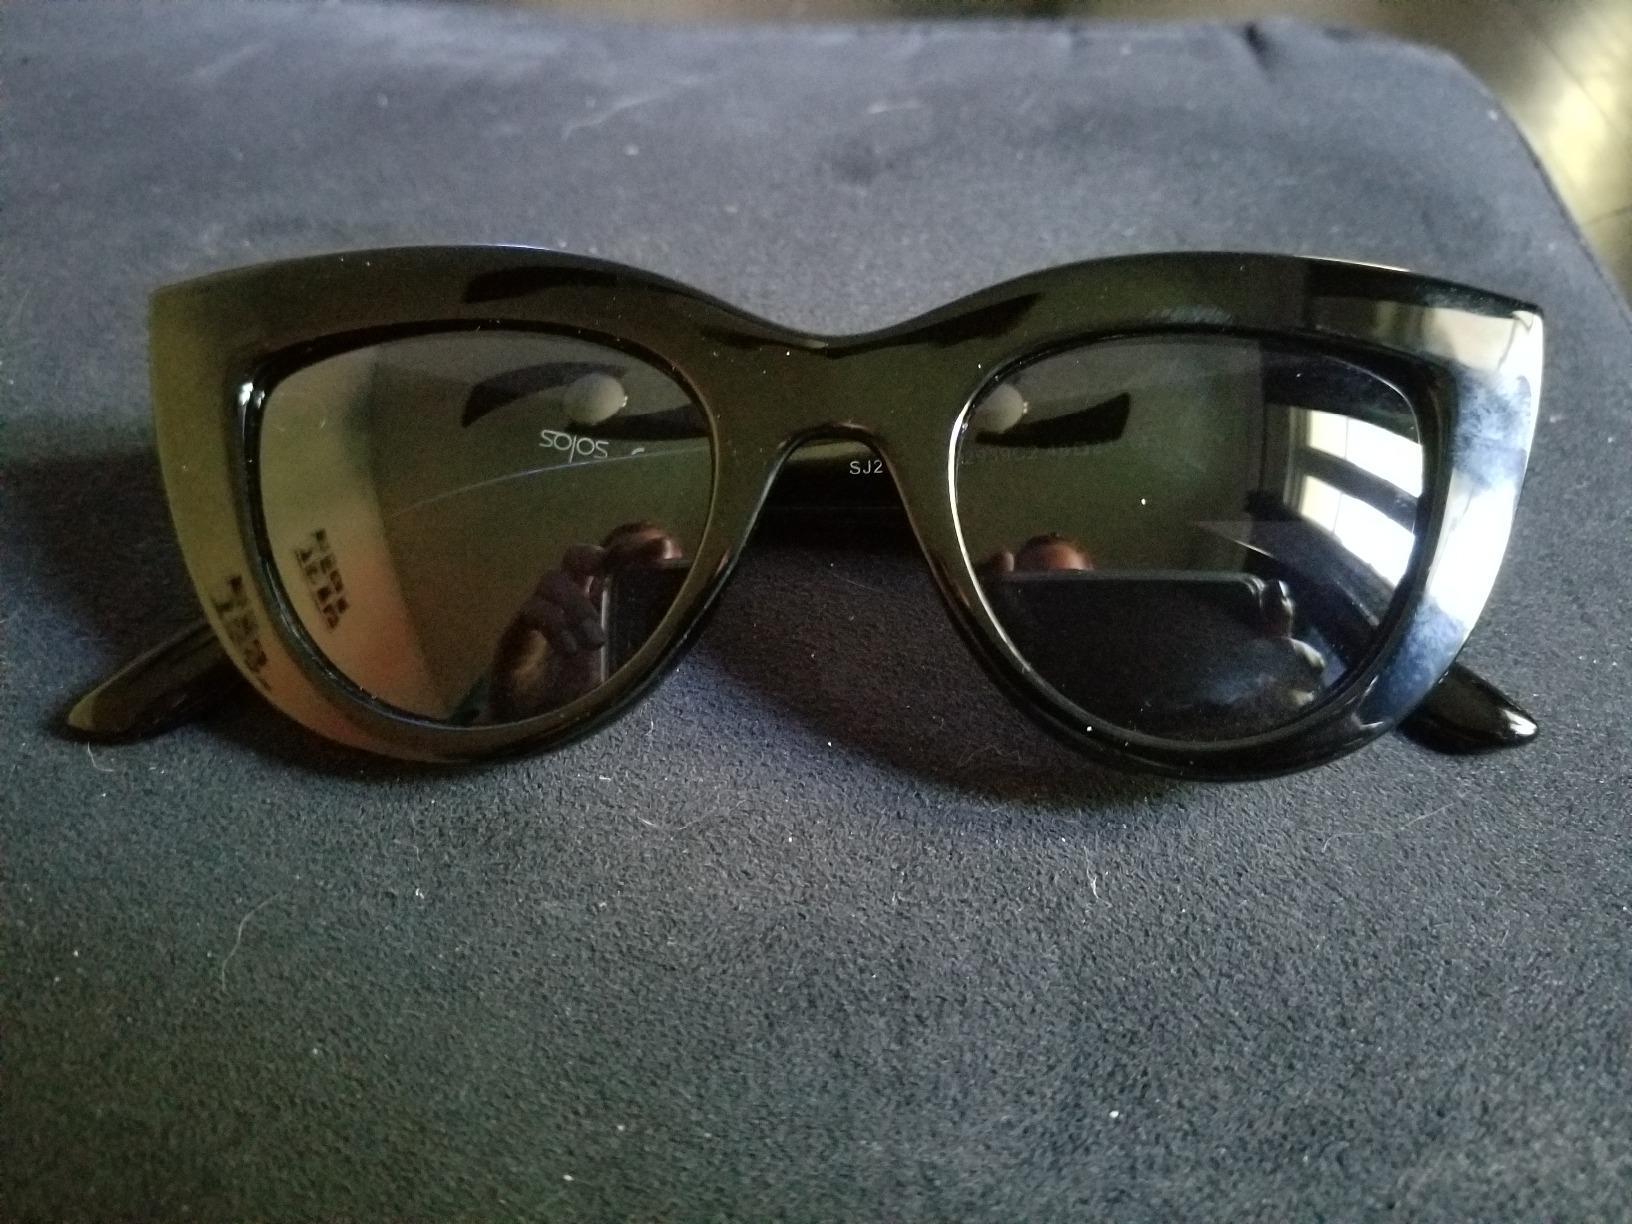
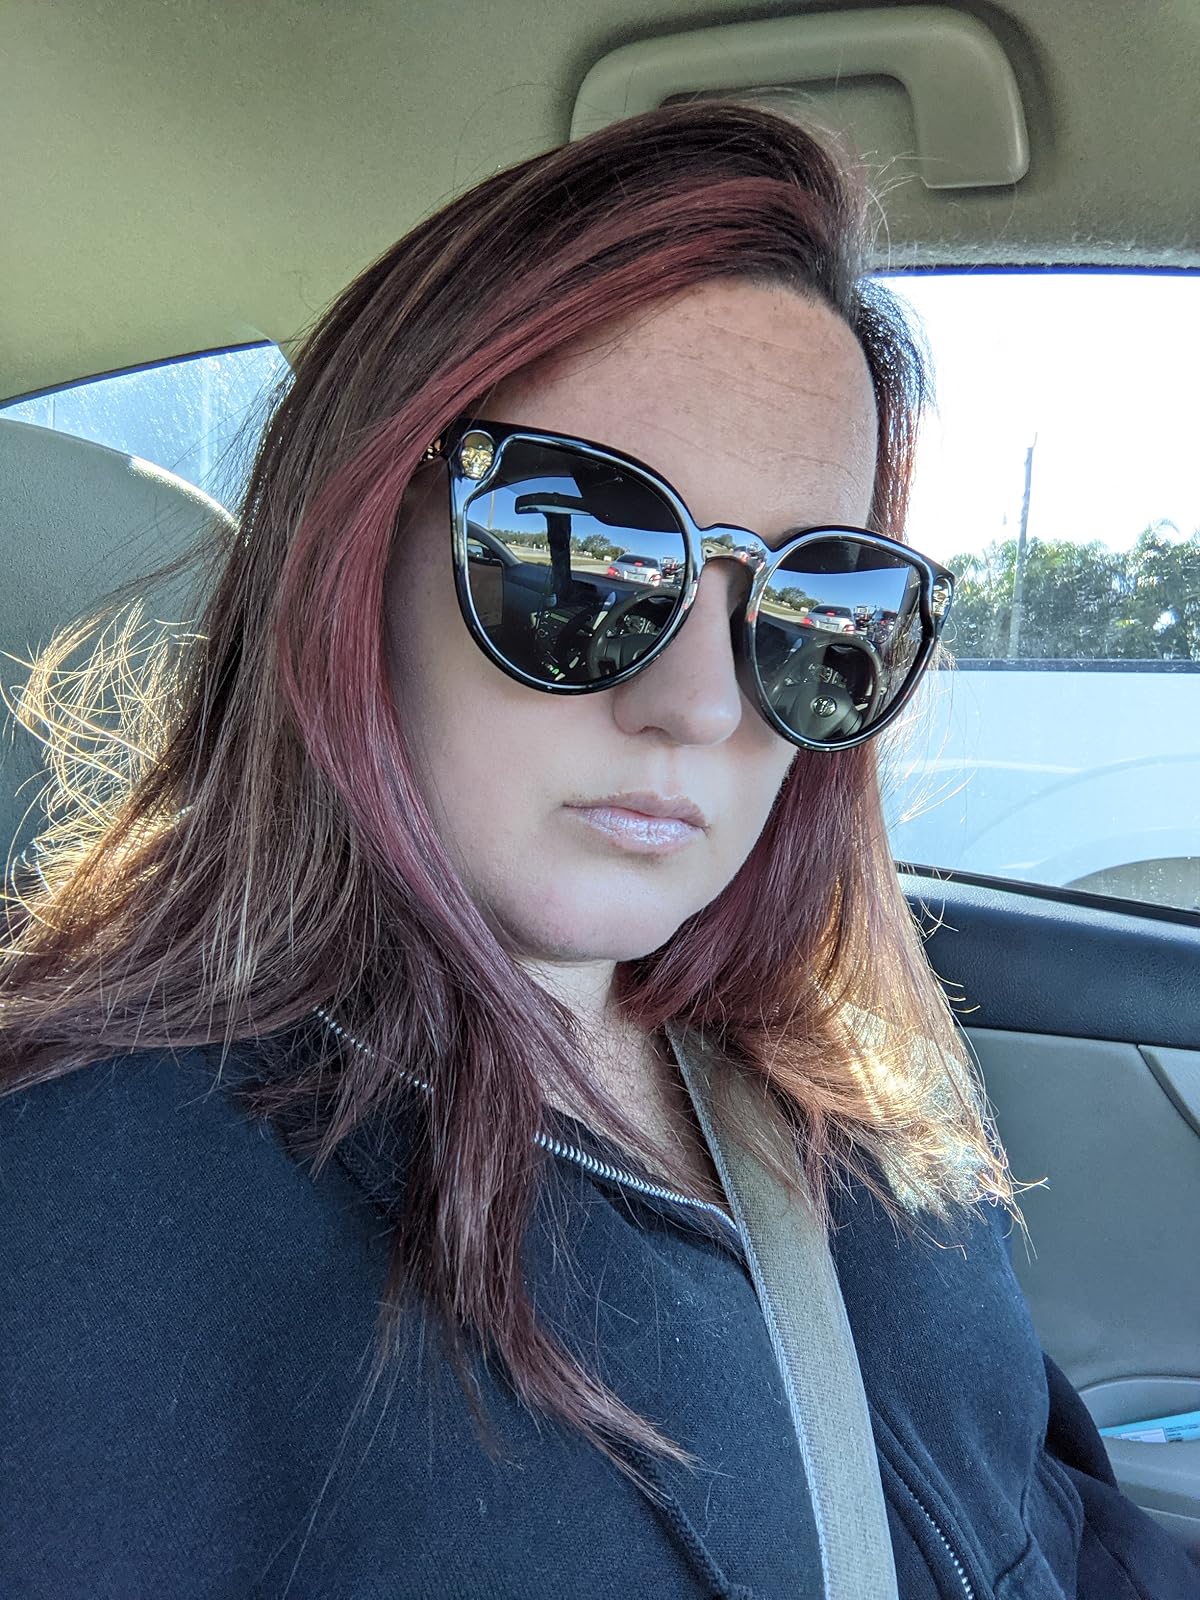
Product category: accessories_sunglasses
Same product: no